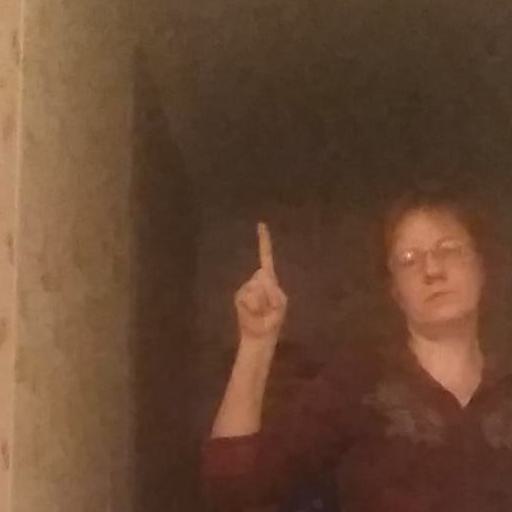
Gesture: one